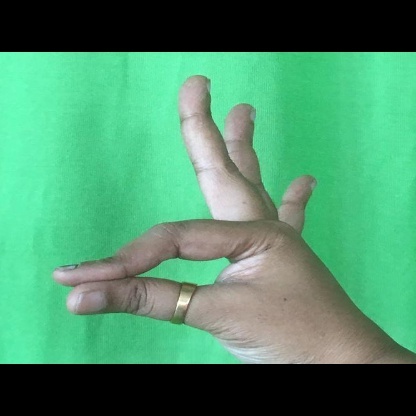
Mudra: Hamsasyam